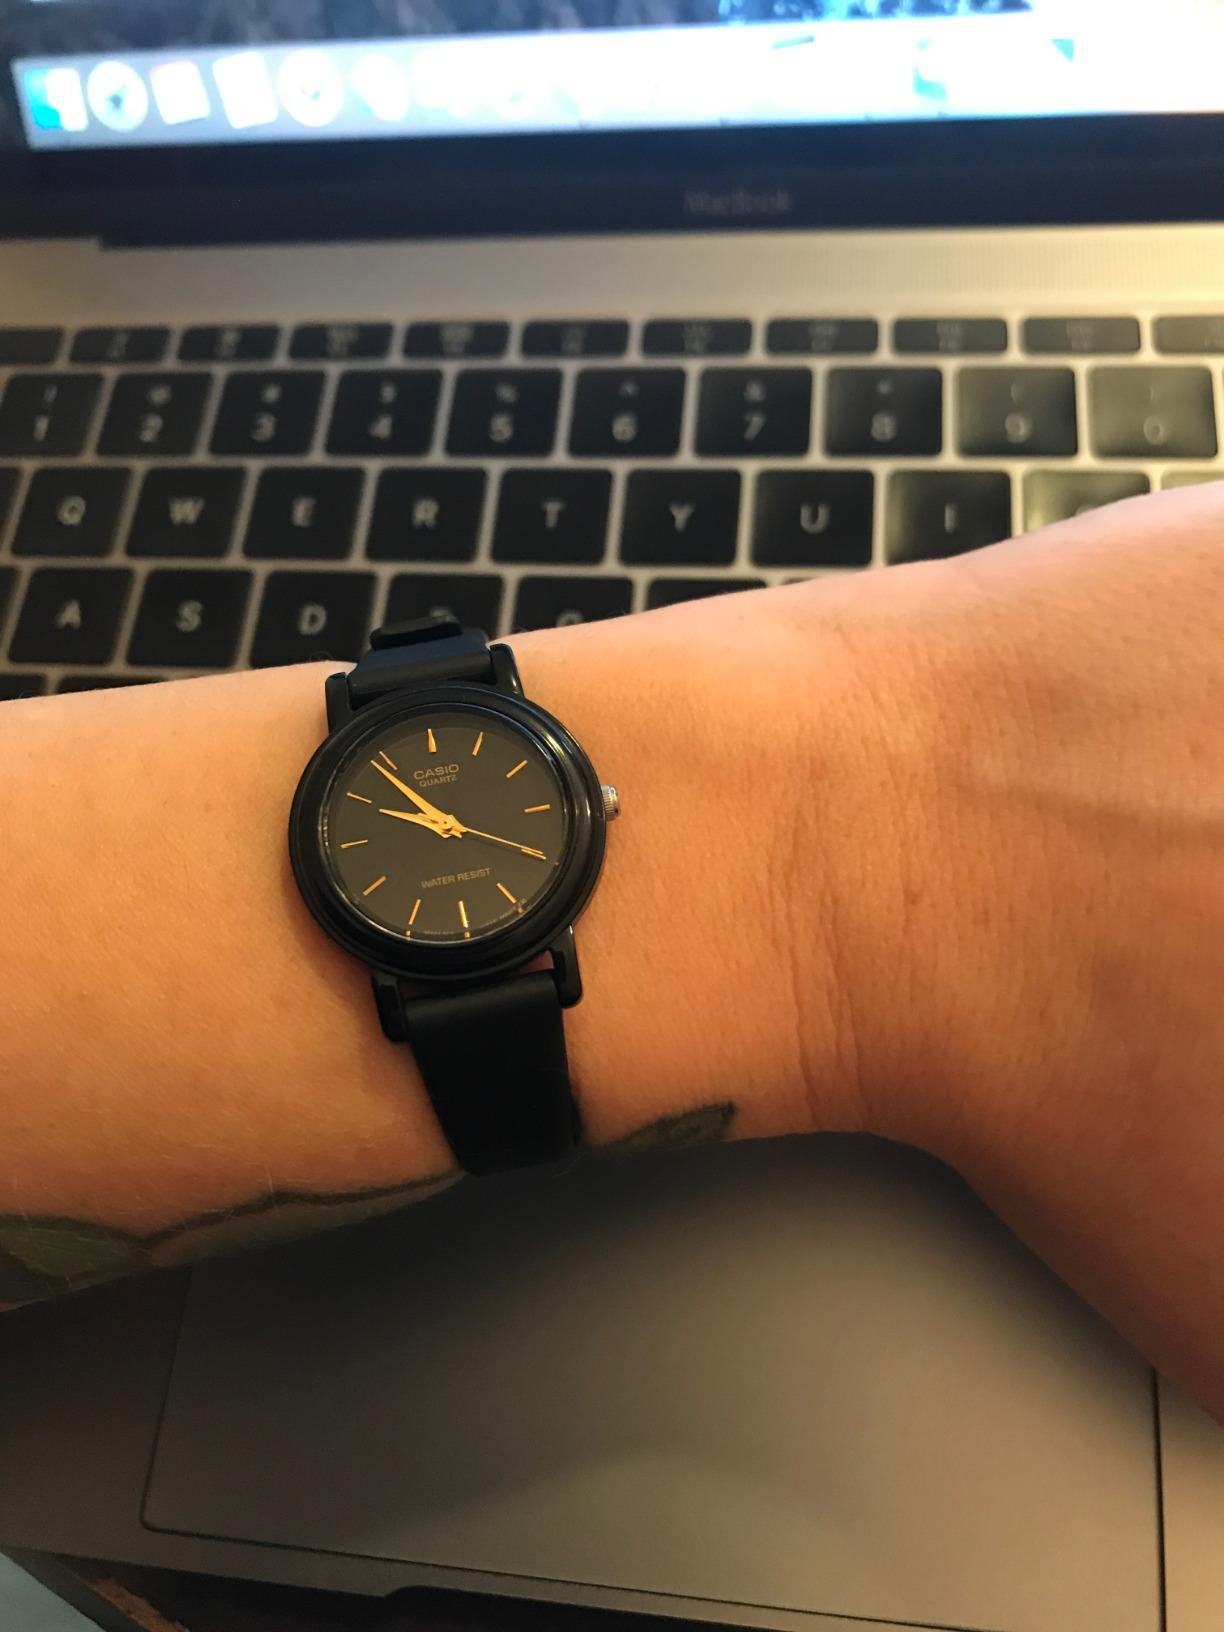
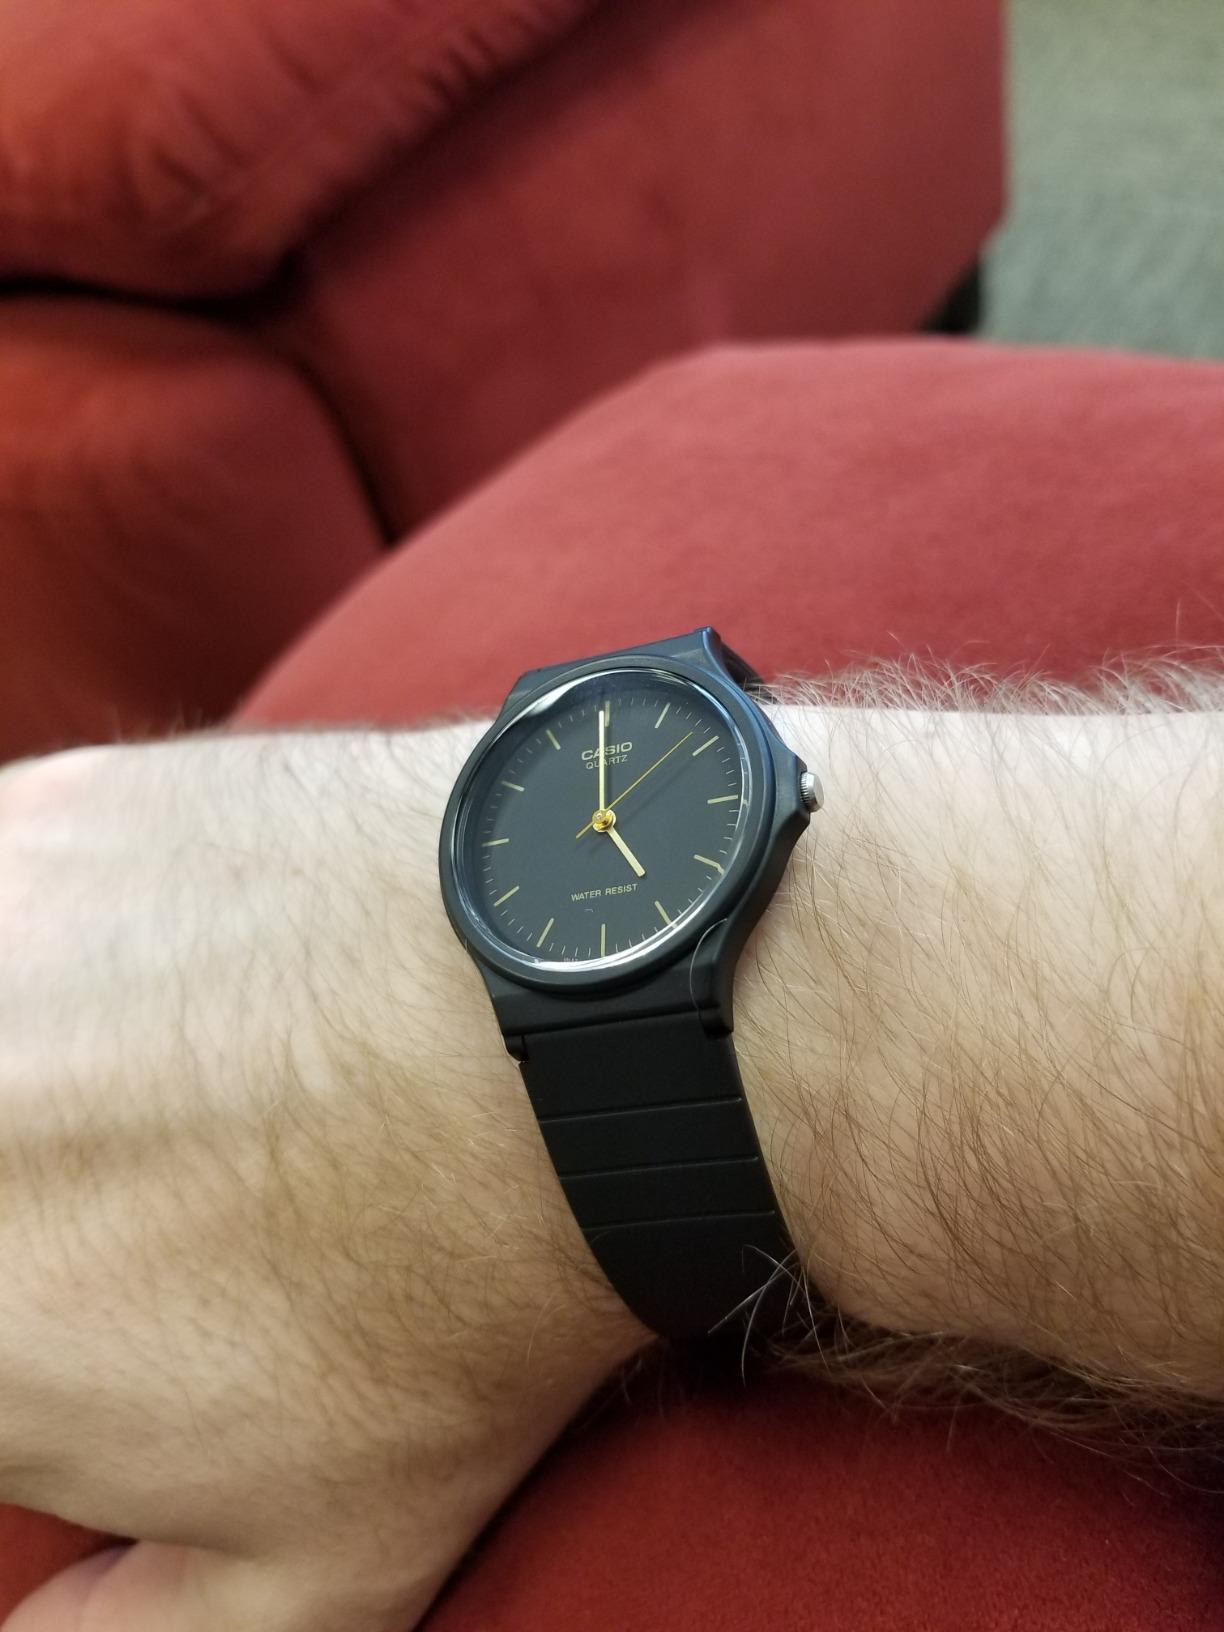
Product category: accessories_watch
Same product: no